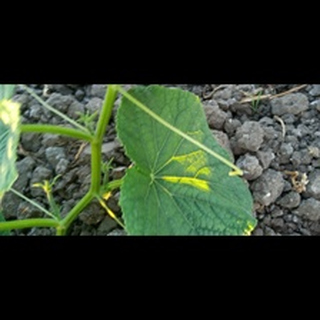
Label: healthy_cucumber